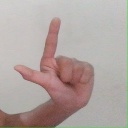
अक्षर: ल